Answer in natural language. Which object is closer to the camera taking this photo, abstract painting in a black frame or Doorway? Choose between the following options: abstract painting in a black frame or Doorway
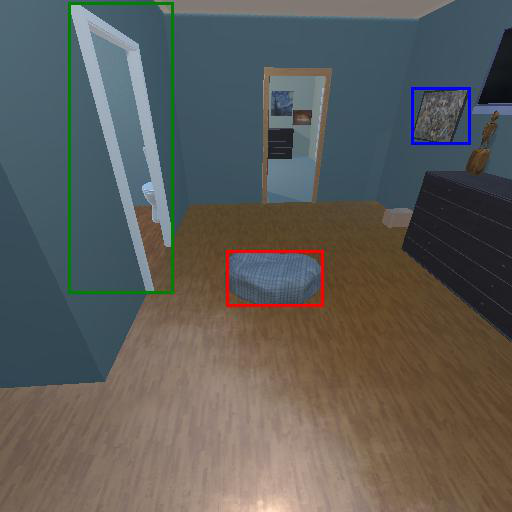
<answer>Doorway</answer>